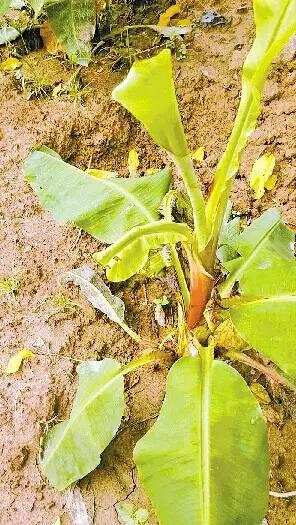
Plant: Banana
Disease: banana bunchy top